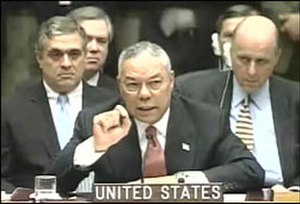
Curveball (informant) / Curveballs historie / Udnyttelse
Colin Powells tale ved FNs sikkerhedsråd i 2003.
Curveball var en informant der som asylsøger påstod over for de tyske myndigheder at have været involveret i udviklingen af biologiske våben i Saddam Husseins Irak. Hans informationer blev brugt af den amerikanske administration til at legitimere invasionen af Irak.